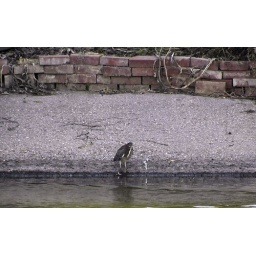
my green heron again, trying to blend in with a brick wall and the lake.